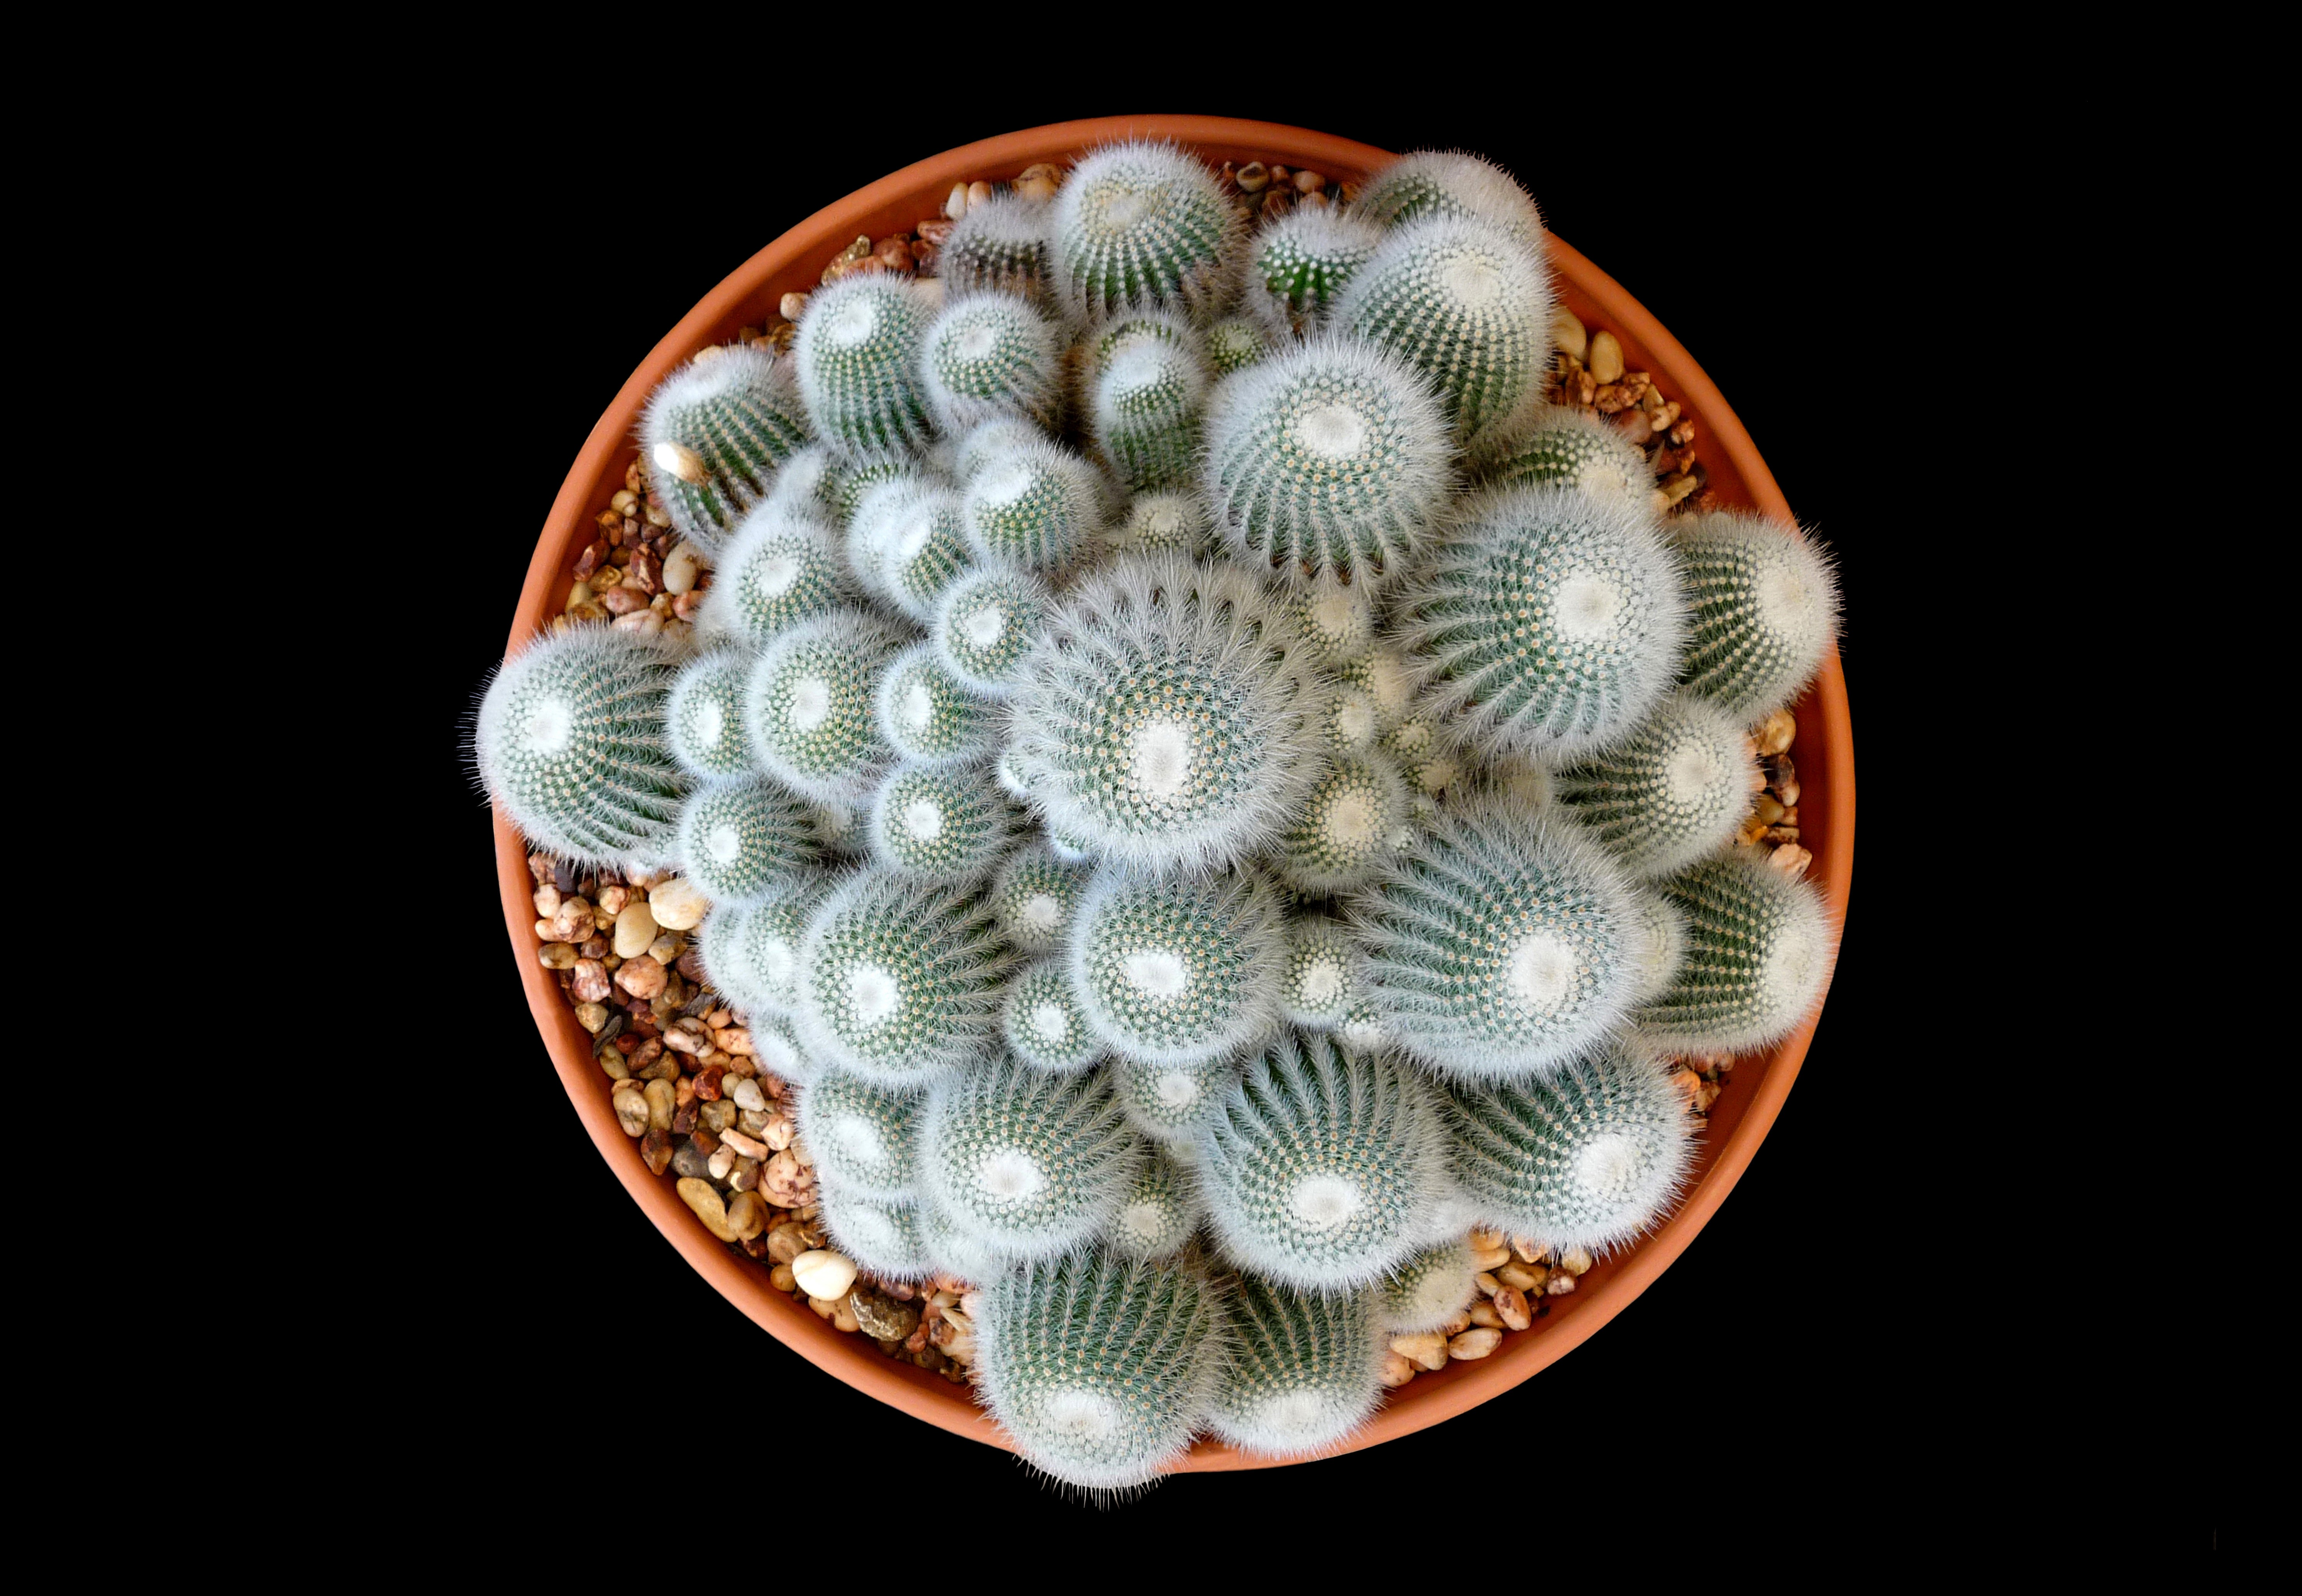
prickly, cactus, sharp, plant, white, leaf, round, flower, pot, pattern, green, succulent, garden, cacti, botanical, jewellery, growing, macro photography, flowering plant, land plant